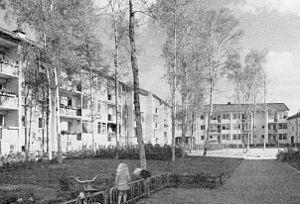
Blackeberg est une banlieue de Stockholm en Suède.